Siege of Mons (1691)

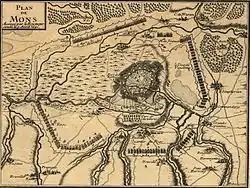
Contemporary plan showing the bombardment and investment of Mons in 1691.

The siege had begun and ended before the normal commencement of campaigning. Louis returned to Versailles on 12 April, whilst William, after distributing his troops to various garrisons, returned to The Hague. The French now prepared for the rest of the 1691 campaign season with the creation of five large armies bound for five major fronts: Flanders, the Moselle, the Rhine, Piedmont, and Roussillon. The largest of these forces, 49 battalions and 140 squadrons under the command Luxembourg, took station in Flanders, but little was accomplished after the siege by either the French or the Grand Alliance. Luxembourg devastated Halle at the end of May, whilst Boufflers bombarded neutral Liège in early June, but these aggressive acts had no political results. Louis’ personal military advisor and expert in the art of war, the Marquis de Chamlay, argued that these victories should be followed by a field battle that would destroy the Allied army and force a conclusion to the conflict. Louvois, however, suggested a bombardment of Brussels would force the issue, but was opposed by Luxembourg and Vauban.